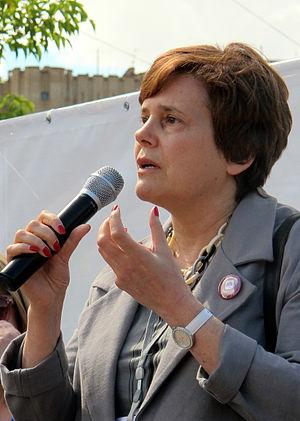
Irina Prokhorova est une journaliste, rédactrice en chef et éditrice russe.